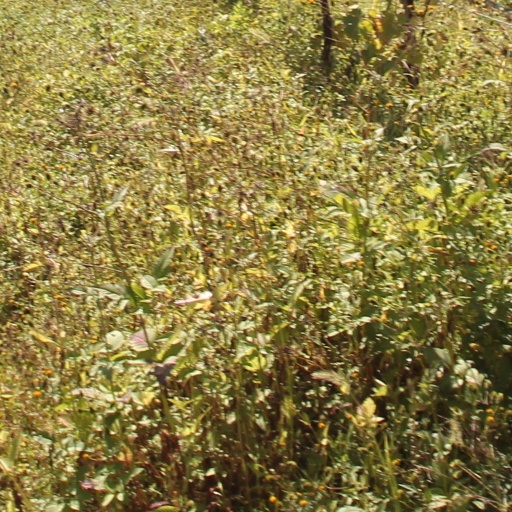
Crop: grape